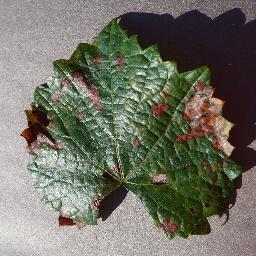
Label: Grape___Esca_(Black_Measles)